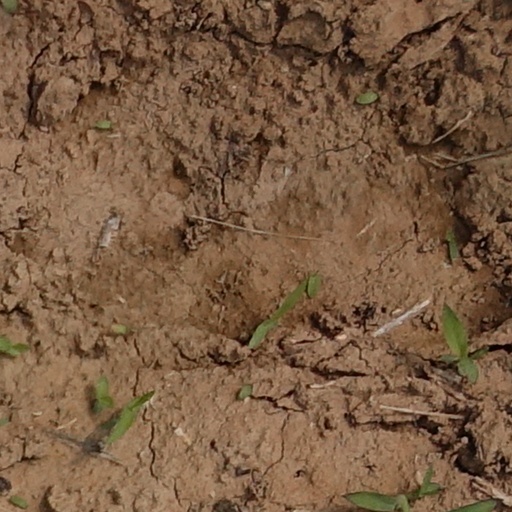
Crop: wheat